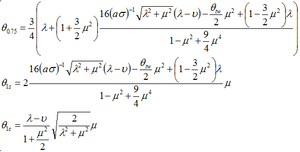
Équations des pas de pales
La mécanique du vol de l'hélicoptère est la science qui vise à établir la théorie du vol des aéronefs à voilure tournante. Elle traite plus particulièrement du fonctionnement du ou des rotor, puisque ce sont eux qui caractérisent ce type d'aéronef.